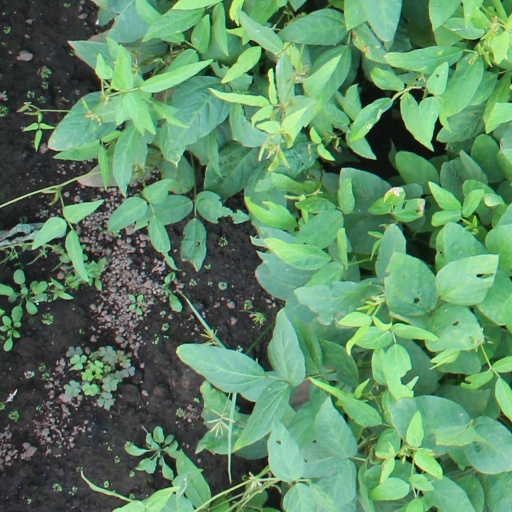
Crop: soybean